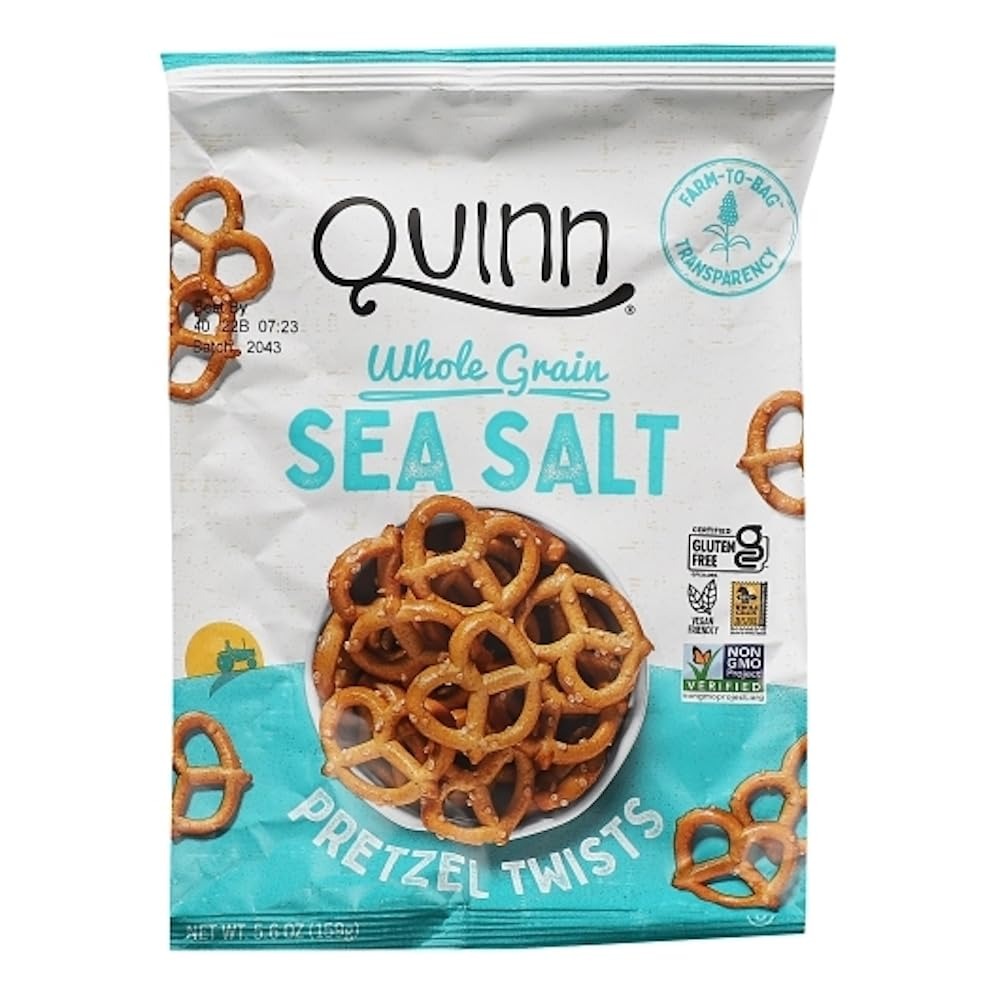
Item Name: Quinn Whole Grain Sea Salt Pretzel Twists, Vegan Friendly, Kosher, Gluten Free & Non-GMO, 5.6 Ounce (Pack of 8)
Bullet Point: Quinn Whole Grain Sea Salt Pretzel Twists, Vegan Friendly, Kosher, Gluten Free & Non-GMO, 5.6 Ounce (Pack of 8)
Value: 44.8
Unit: Ounce

Price: 51.35